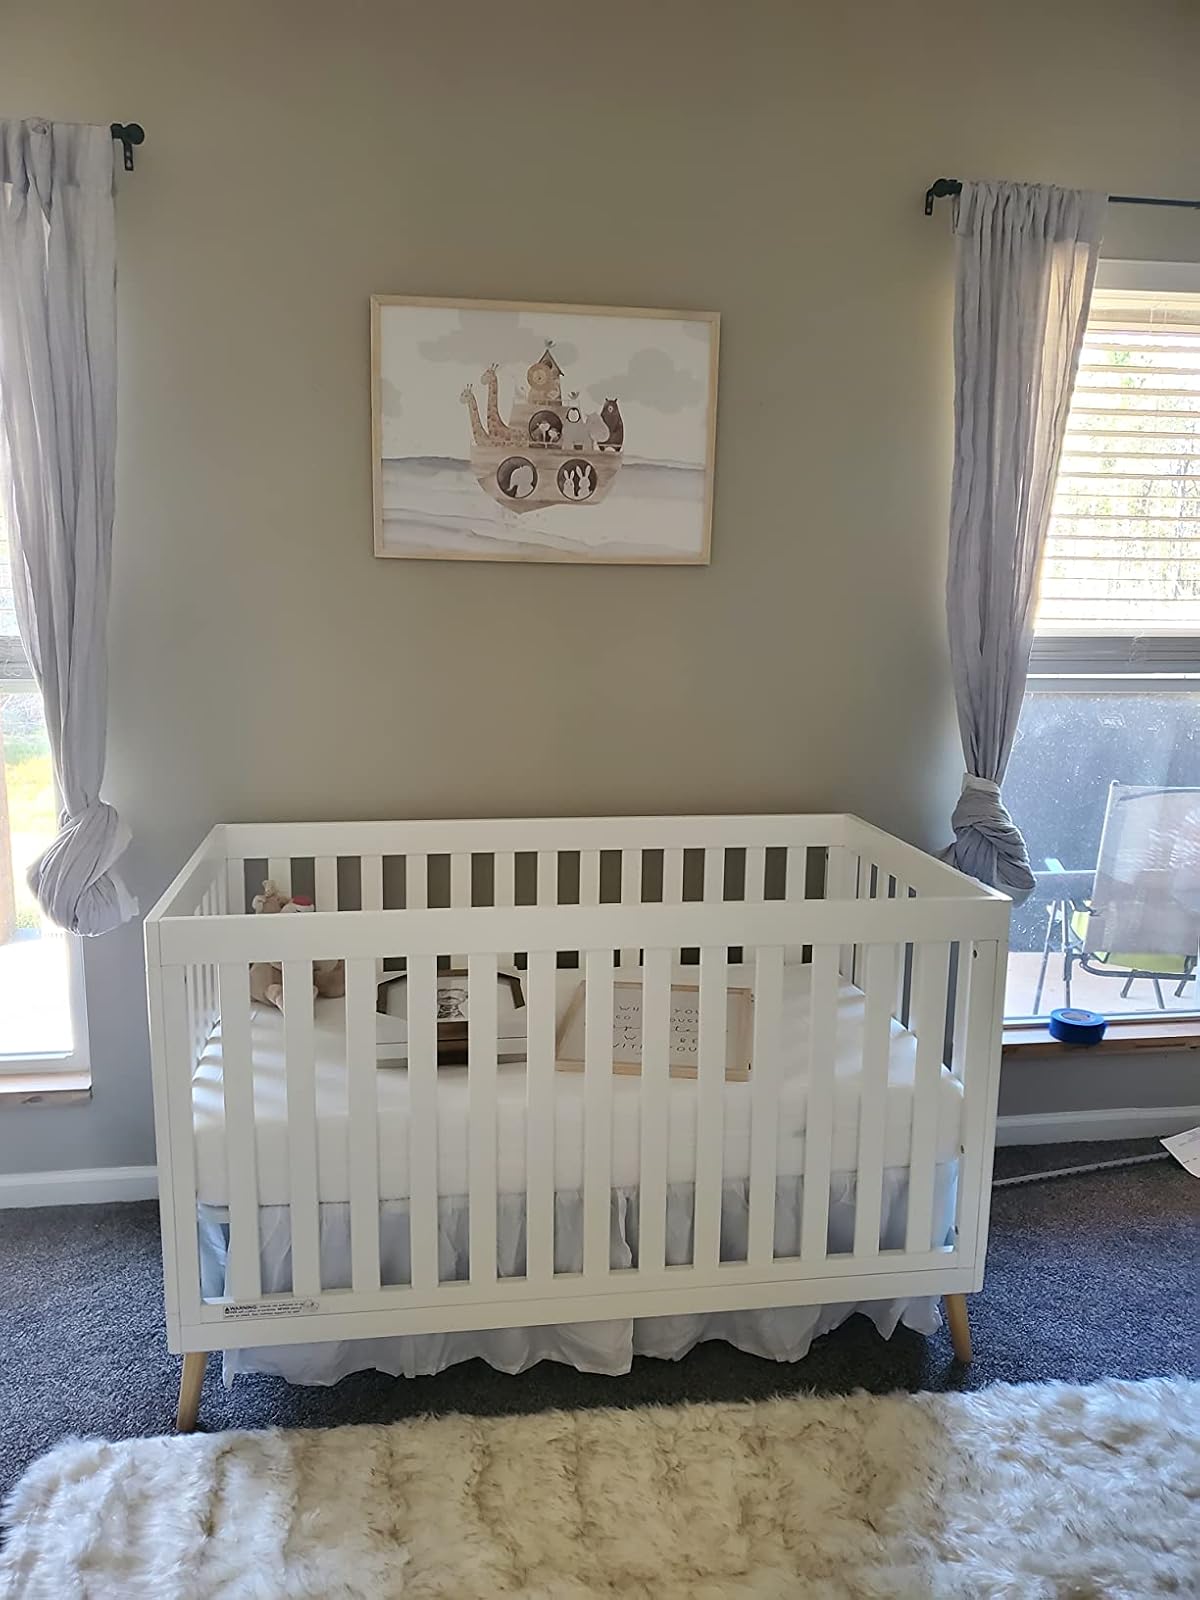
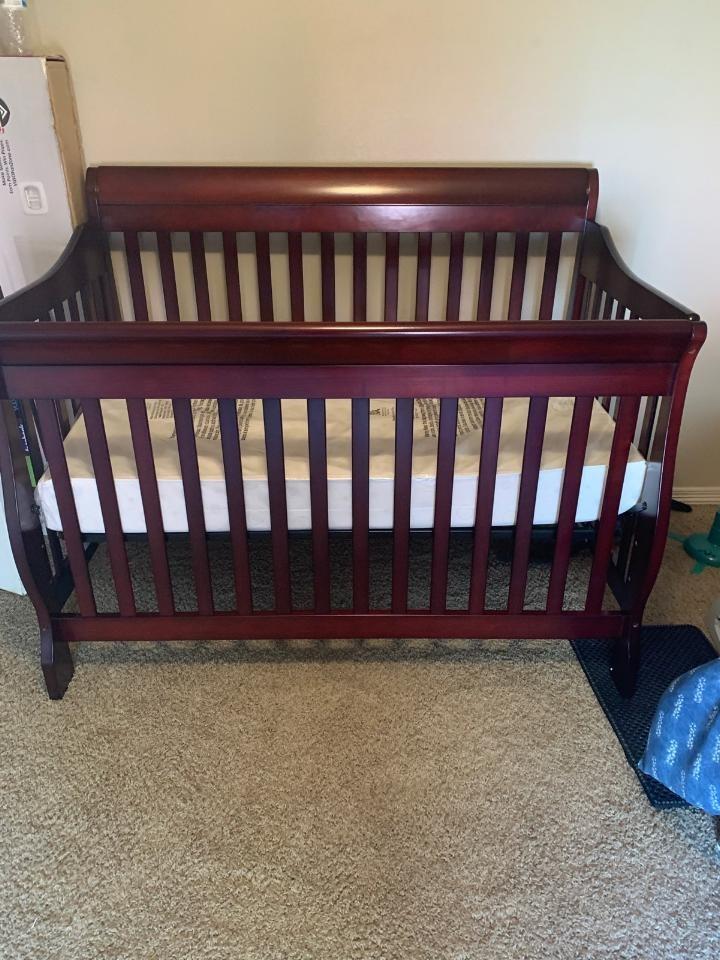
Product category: products_crib
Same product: no